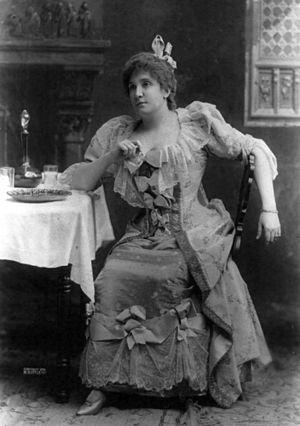
Le théâtre tient une place significative dans la vie australienne, européenne et aborigène, avec un nombre important de pièces. Le théâtre de culture européenne date des premiers colons européens dans les années 1780. Il y a des aspects théâtraux et dramatiques dans de nombreuses cérémonies indigènes telles que la Corroboree.
Nellie Melba, de son nom de naissance Helen Porter Mitchell, née à Richmond le 19 mai 1861 et morte à Lilydale le 23 février 1931, était une soprano colorature australienne.
13 février : Symphonie nᵒ 1 d'Arthur Honegger, créée à Boston.